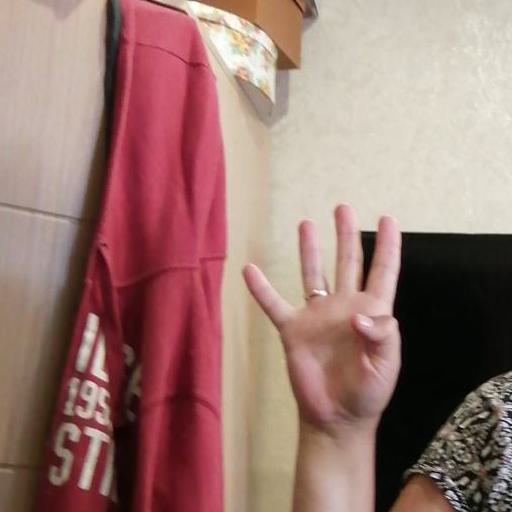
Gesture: four